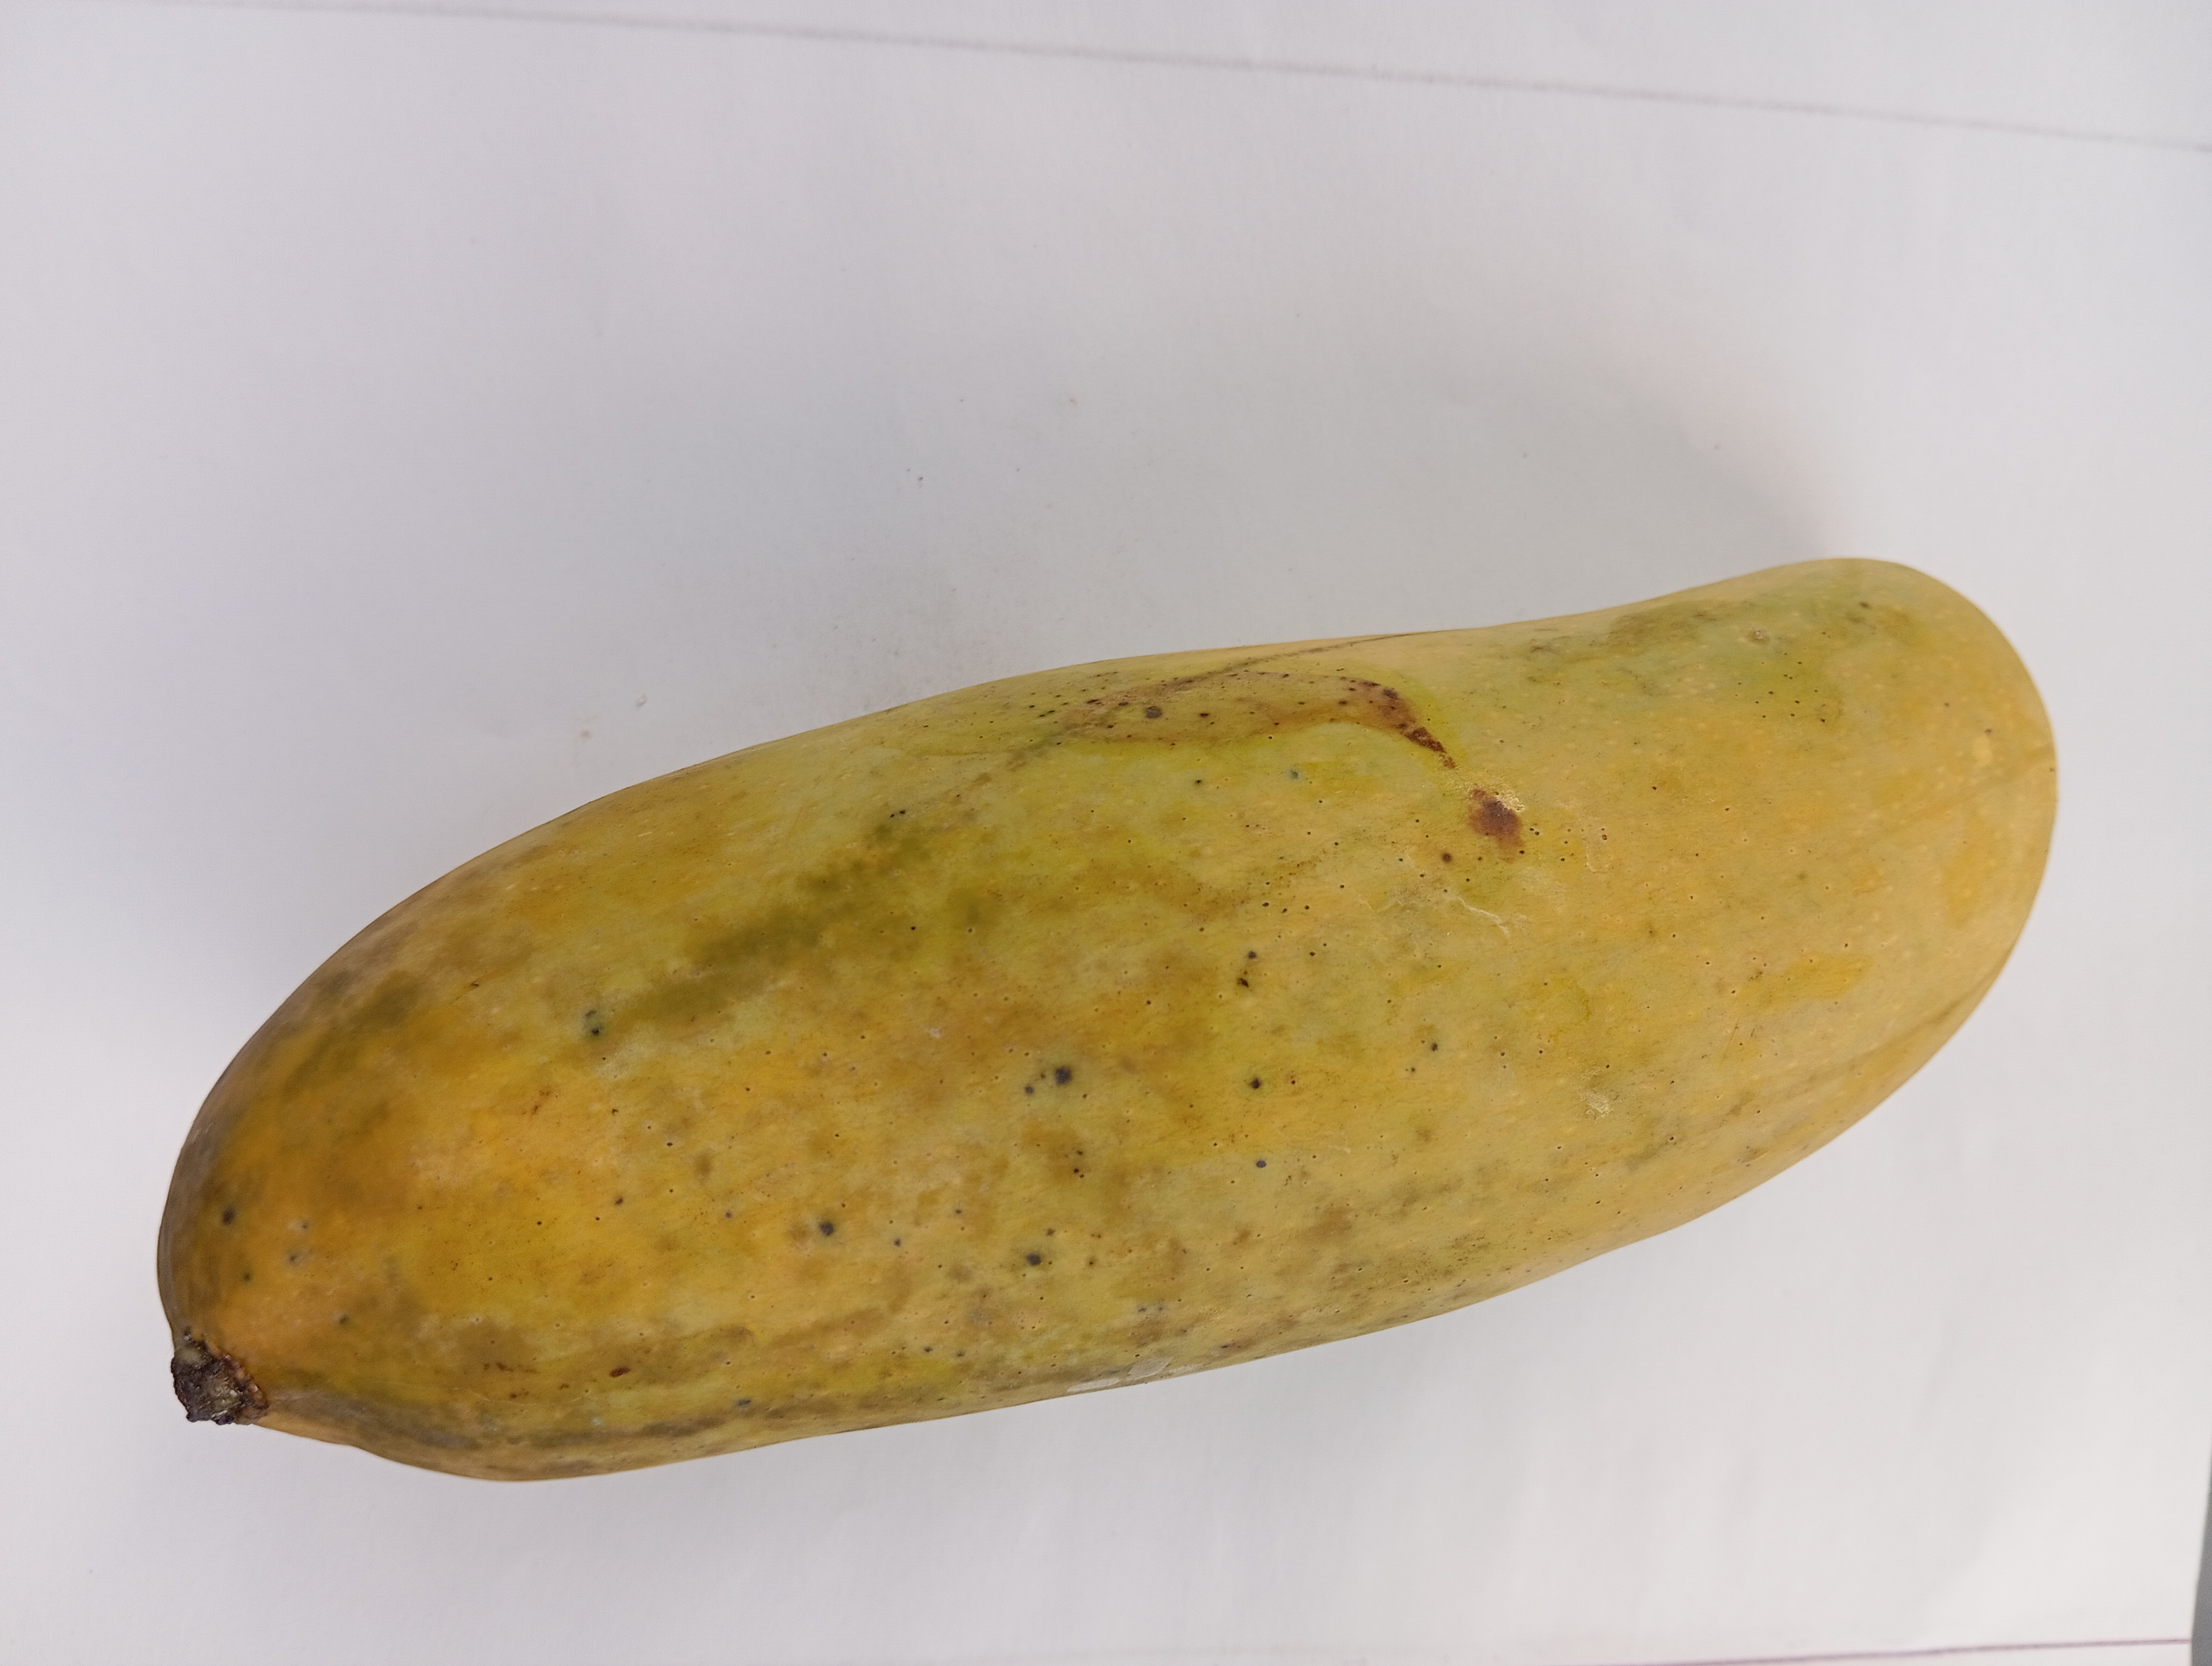
Mango variety: Banana